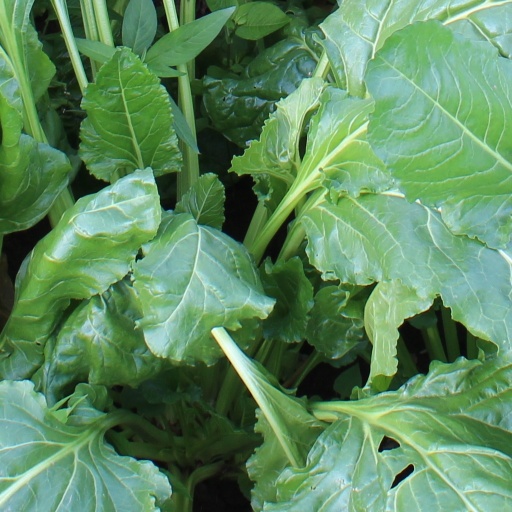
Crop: sugar beet